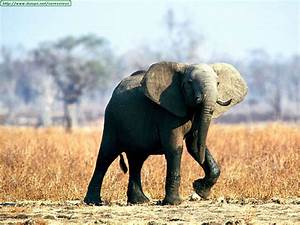
Label: elefante